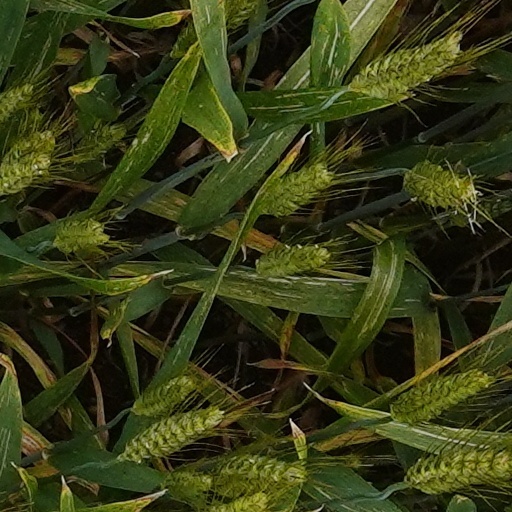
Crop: wheat